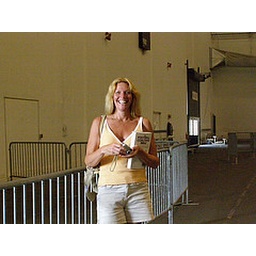
me in the field house